Interlake Steamship Company

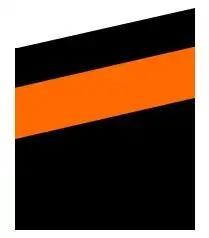
Interlake Steamship Company stack markings

The Interlake Steamship Company is an American freight ship company that operates a fleet on the Great Lakes in North America. It is now part of Interlake Maritime Services.